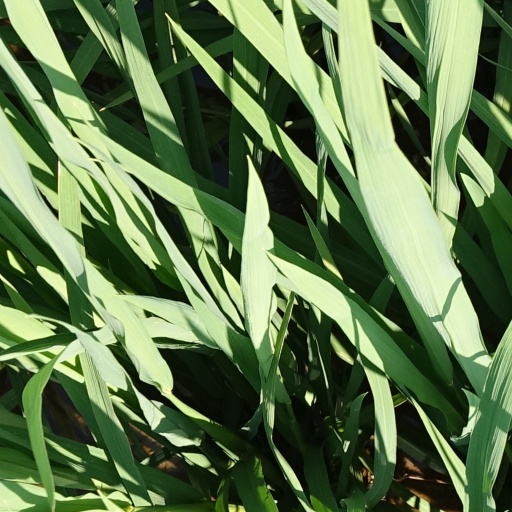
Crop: rice